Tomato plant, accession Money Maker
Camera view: horizontal (90 deg, fisheye); turntable rotation: 240 degrees
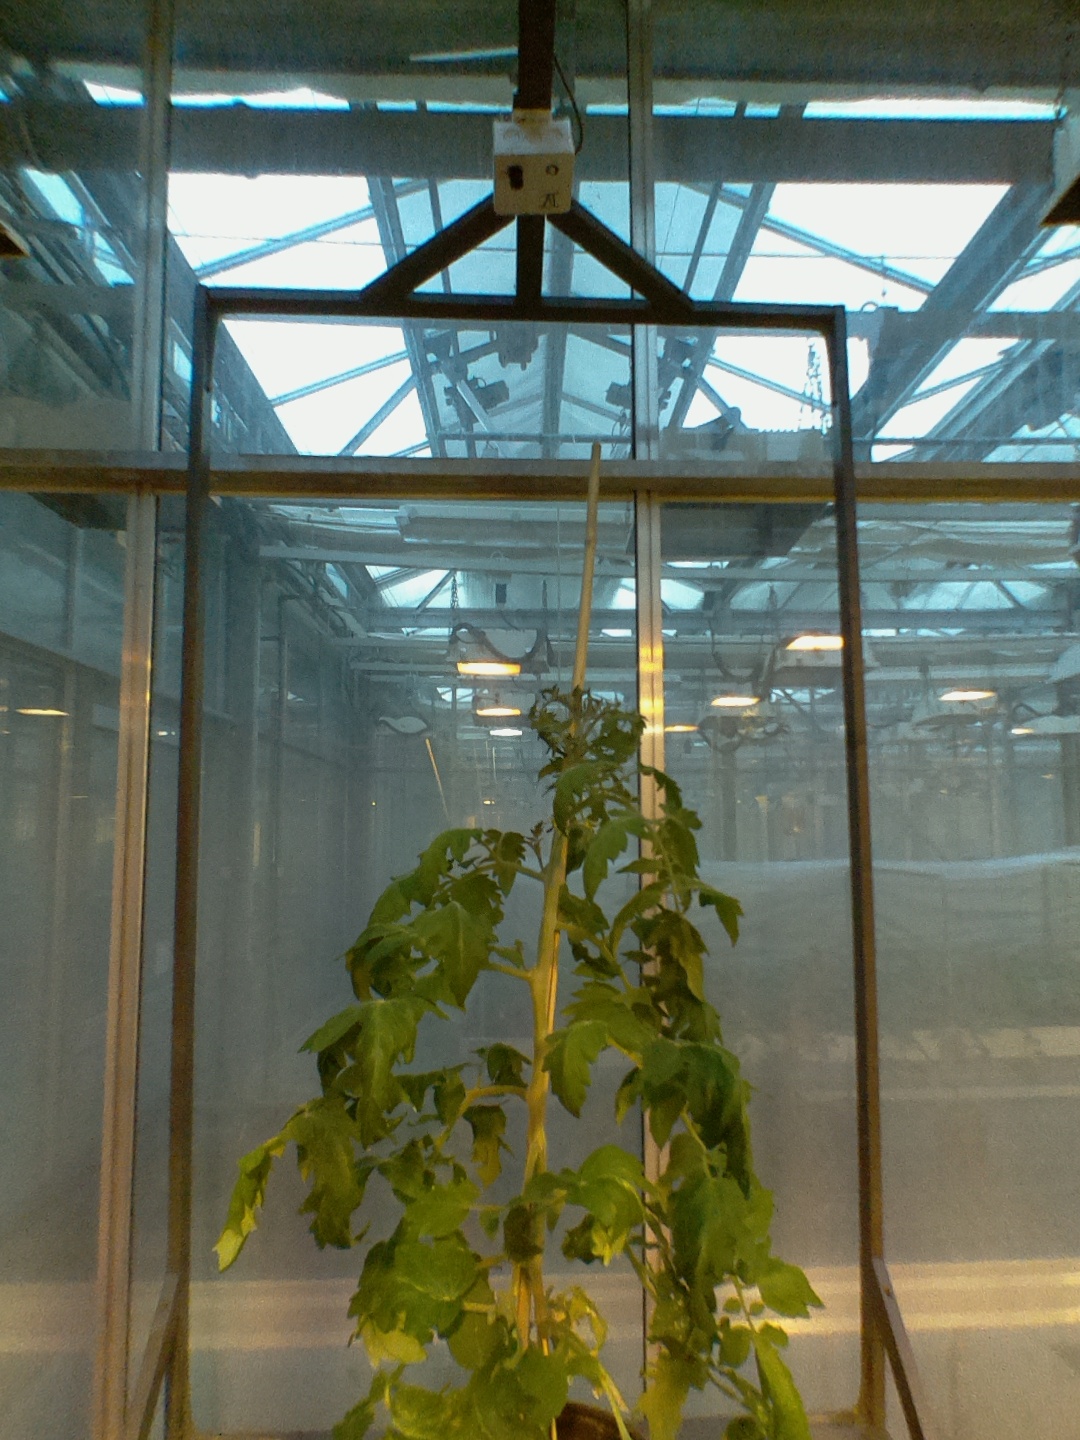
BBCH growth stage 70: Fruits at the main stem or branches visibles